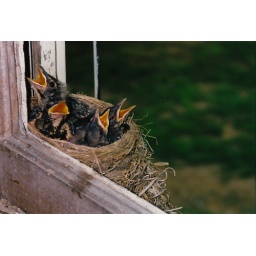
This was taken at my mom's house in Maryland. This was the loft window above the garage.